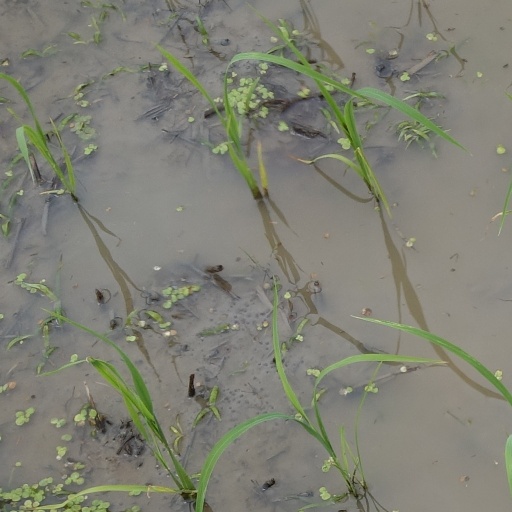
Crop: rice